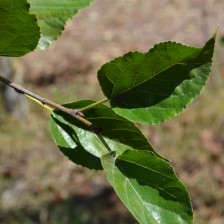
Variety: Kamphaengsaeng42